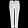
Label: Trouser